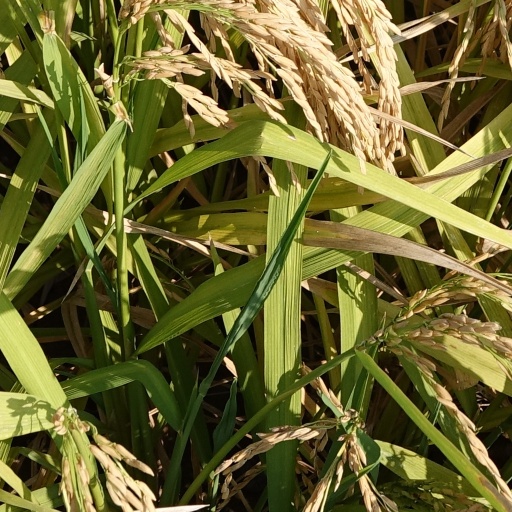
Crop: rice